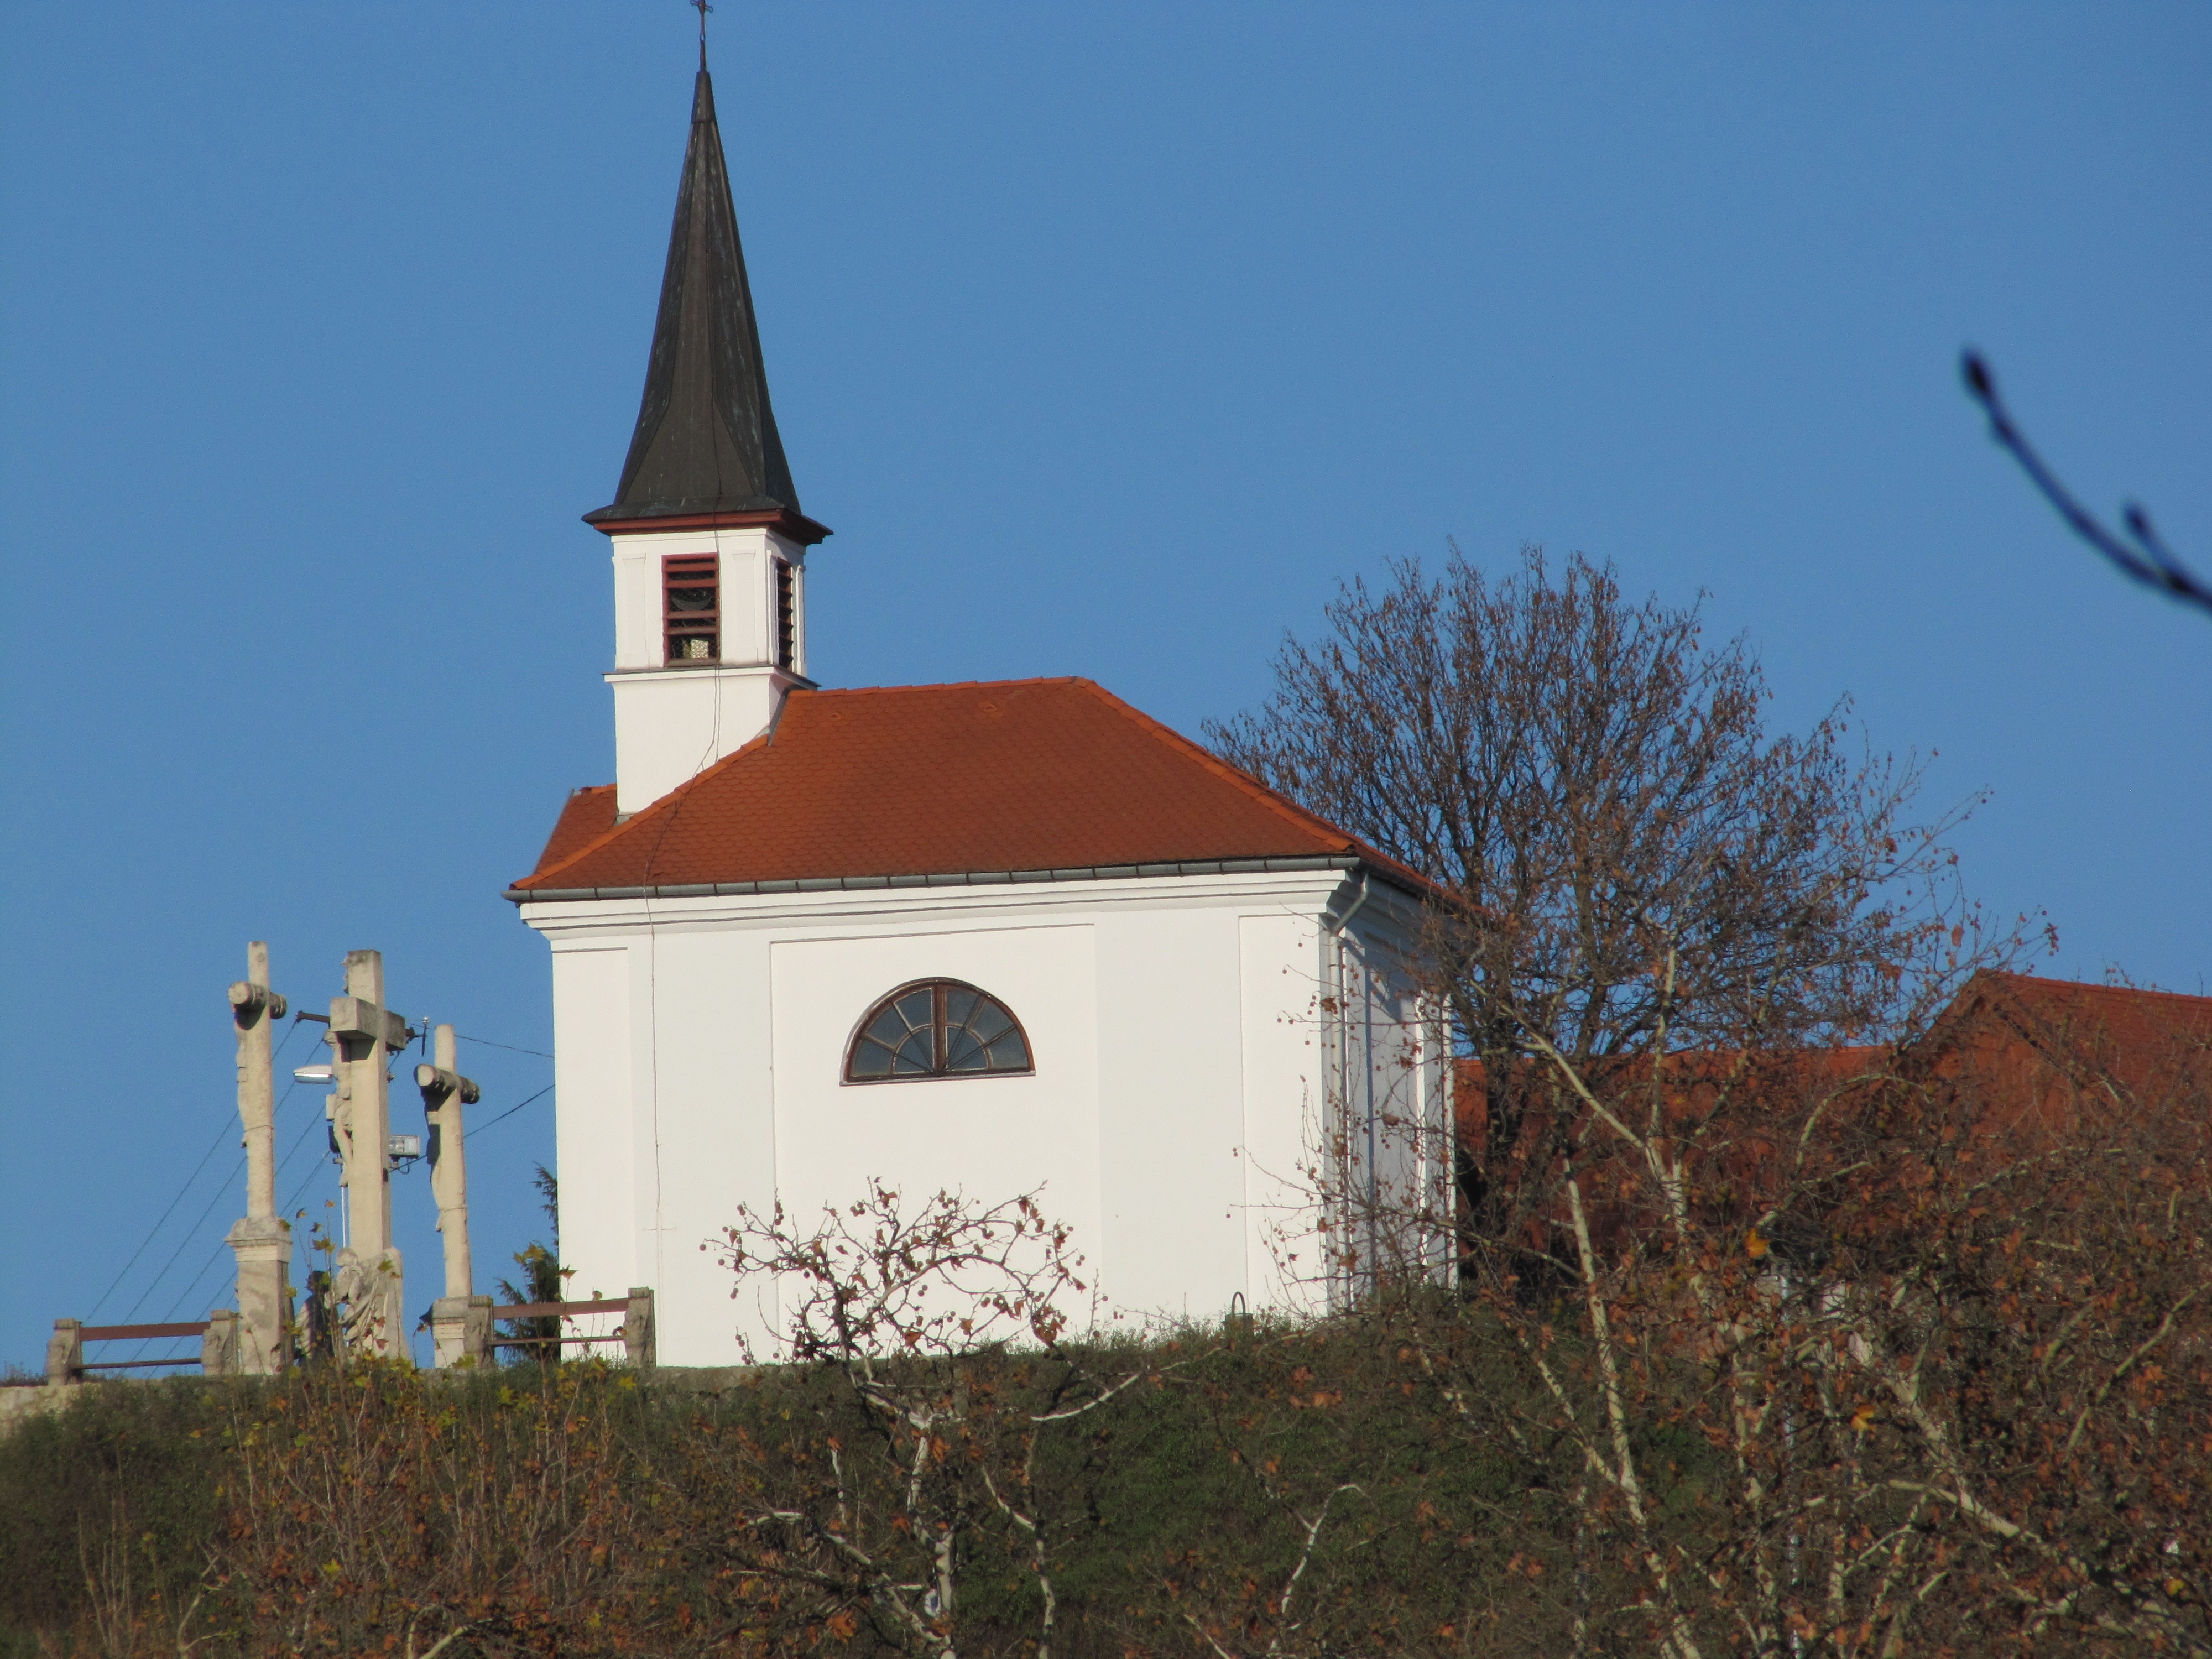
sky, building, tower, blue, church, chapel, cross, place of worship, bell tower, steeple, rural area, st thomas mount